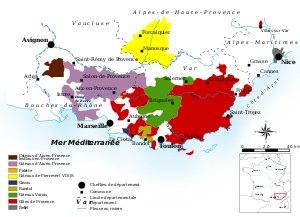
Villars-sur-Var est une commune française située dans le département des Alpes-Maritimes, en région Provence-Alpes-Côte d'Azur.
Le vignoble de Provence s'étend du sud d'Avignon jusqu'à Nice, sur la majeure partie de la Provence. Ce vignoble est marqué par une très grande hétérogénéité de situation tant pédo-géologique que climatique avec bien évidemment une dominance du climat méditerranéen strict mais également de zones plus froides où l'influence du vent est déterminante.